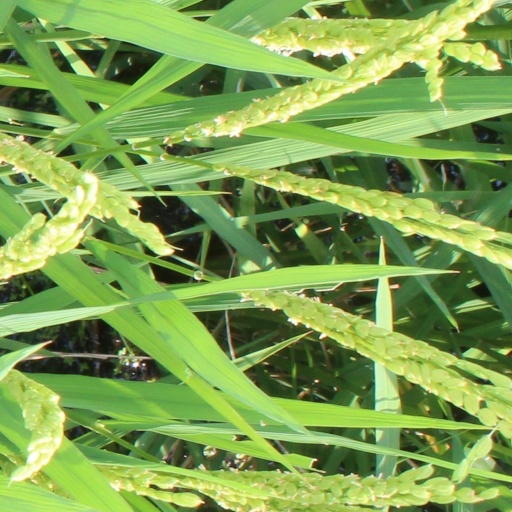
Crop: rice